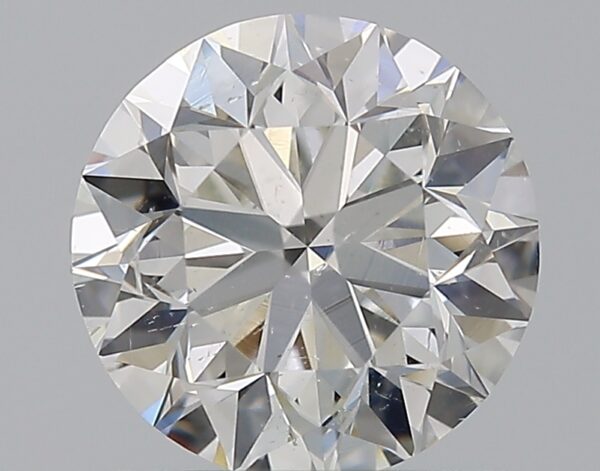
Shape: round
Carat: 1
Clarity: SI2
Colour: G
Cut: VG
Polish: EX
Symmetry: EX
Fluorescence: F
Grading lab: GIA
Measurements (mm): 6.18 x 6.22 x 4.03